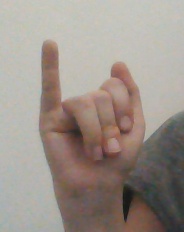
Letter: meem